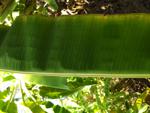
Label: xamthomonas